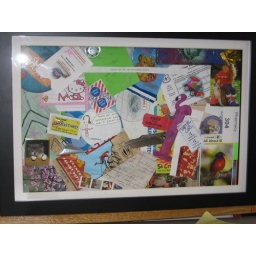
A collage of items found in returned library books, displayed beneath the floating book display in the Sy Teen Zone.